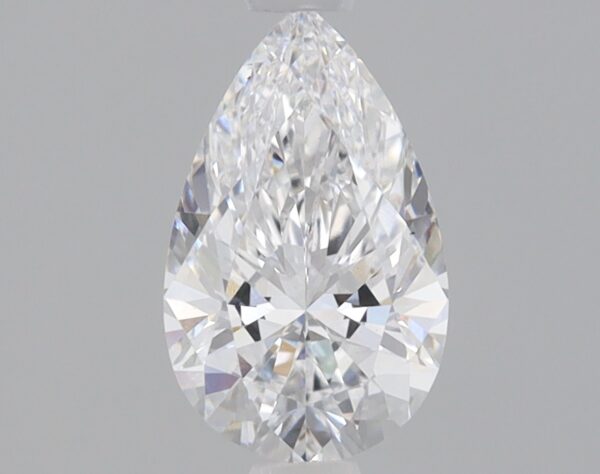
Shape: pear
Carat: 0.84
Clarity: VS1
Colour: D
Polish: EX
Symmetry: EX
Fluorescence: NONE
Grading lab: IGI
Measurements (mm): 8.52 x 5.26 x 3.31